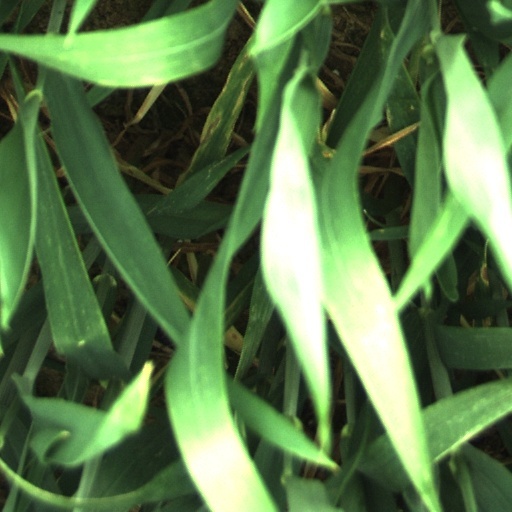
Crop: wheat